Hungry Jack's

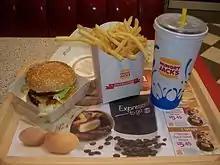
A Hungry Jack's Bacon Deluxe combo meal, a long-standing menu option unique to the Australian market

The only Burger King trademarks that are currently sold at Hungry Jack's are the Whopper range of beef burgers and the TenderCrisp range of chicken burgers. Other products sold by Hungry Jack's include the Brekky Wrap range and the Grill Masters premium Angus beef burger range, as well as more generic items such as cheeseburgers, chicken nuggets, and chips.